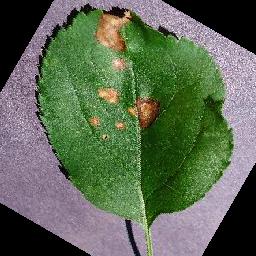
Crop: apple
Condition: black_rot